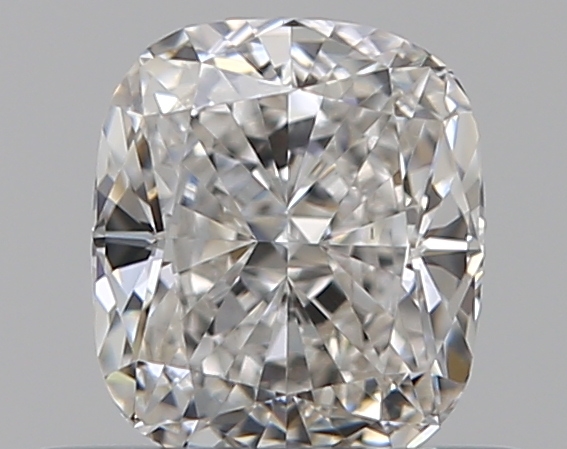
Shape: cushion
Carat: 0.51
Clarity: VS1
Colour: G
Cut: EX
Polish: EX
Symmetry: VG
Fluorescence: N
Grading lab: GIA
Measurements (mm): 4.87 x 4.26 x 2.87